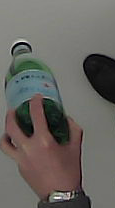
Product: sanpellegrino_water